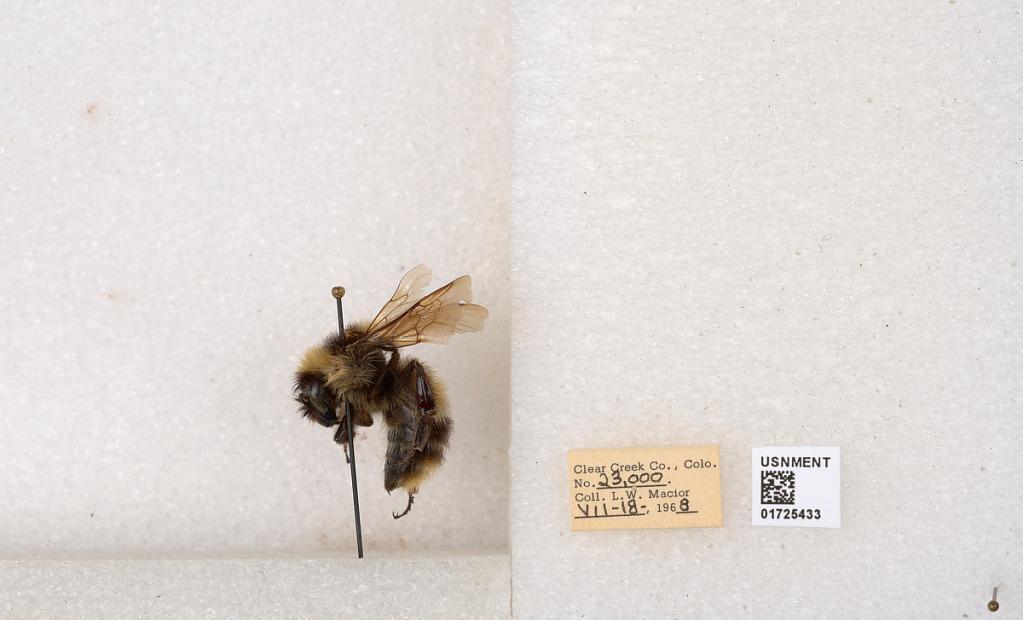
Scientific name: Bombus kirbyellus
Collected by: L. Macior
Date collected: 1968-7-18
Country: United States
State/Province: Colorado
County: Clear Creek
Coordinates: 39.6891, -105.644